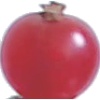
Label: redcurrant